Hiberno-Roman relations

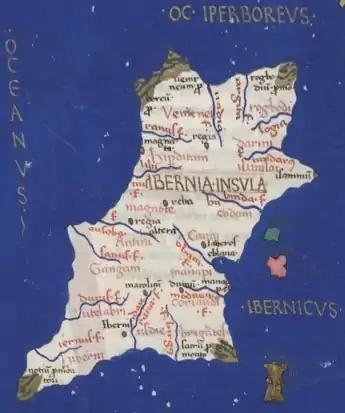
A map of Hibernia as described by Ptolemy.

Hiberno-Roman relations refers to the relationships (mainly commercial and cultural) which existed between Ireland (Hibernia) and the ancient Roman Empire, which lasted from the 1st century BC to the 5th century AD in Western Europe. Ireland was one of the few areas of western Europe not conquered by Ancient Rome.